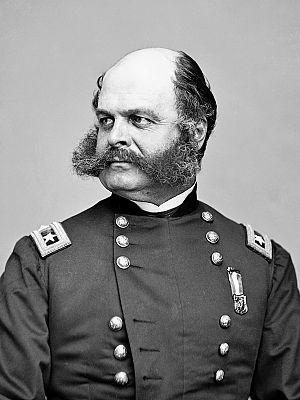
La campagne de Burnside en Caroline du Nord est une série de manœuvres militaires et de combats qui ont eu lieu pendant la guerre de Sécession sur les côtes de Caroline du Nord, entre février et juin 1862, dans le cadre du Plan Anaconda conçu par Winfield Scott. L'opération visait les ports situés dans les lagunes de la côte de Caroline du Nord, qui servaient à la fois de refuges aux forceurs de blocus et de « porte de derrière » à la Confédération.